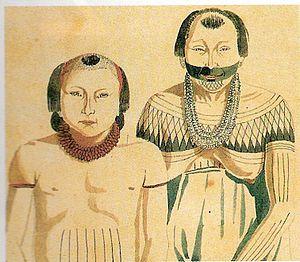
Les Mundurukus constituent une ethnie amazonienne du Brésil.
Les peuples indigènes du Brésil comprennent un grand nombre de groupes ethniques distincts qui habitaient la région avant l'arrivée des Européens aux environs de 1500. À la suite de Christophe Colomb, qui croyait avoir atteint les Indes orientales. Les premiers explorateurs portugais les appelèrent Indiens, un nom encore utilisé au Brésil.